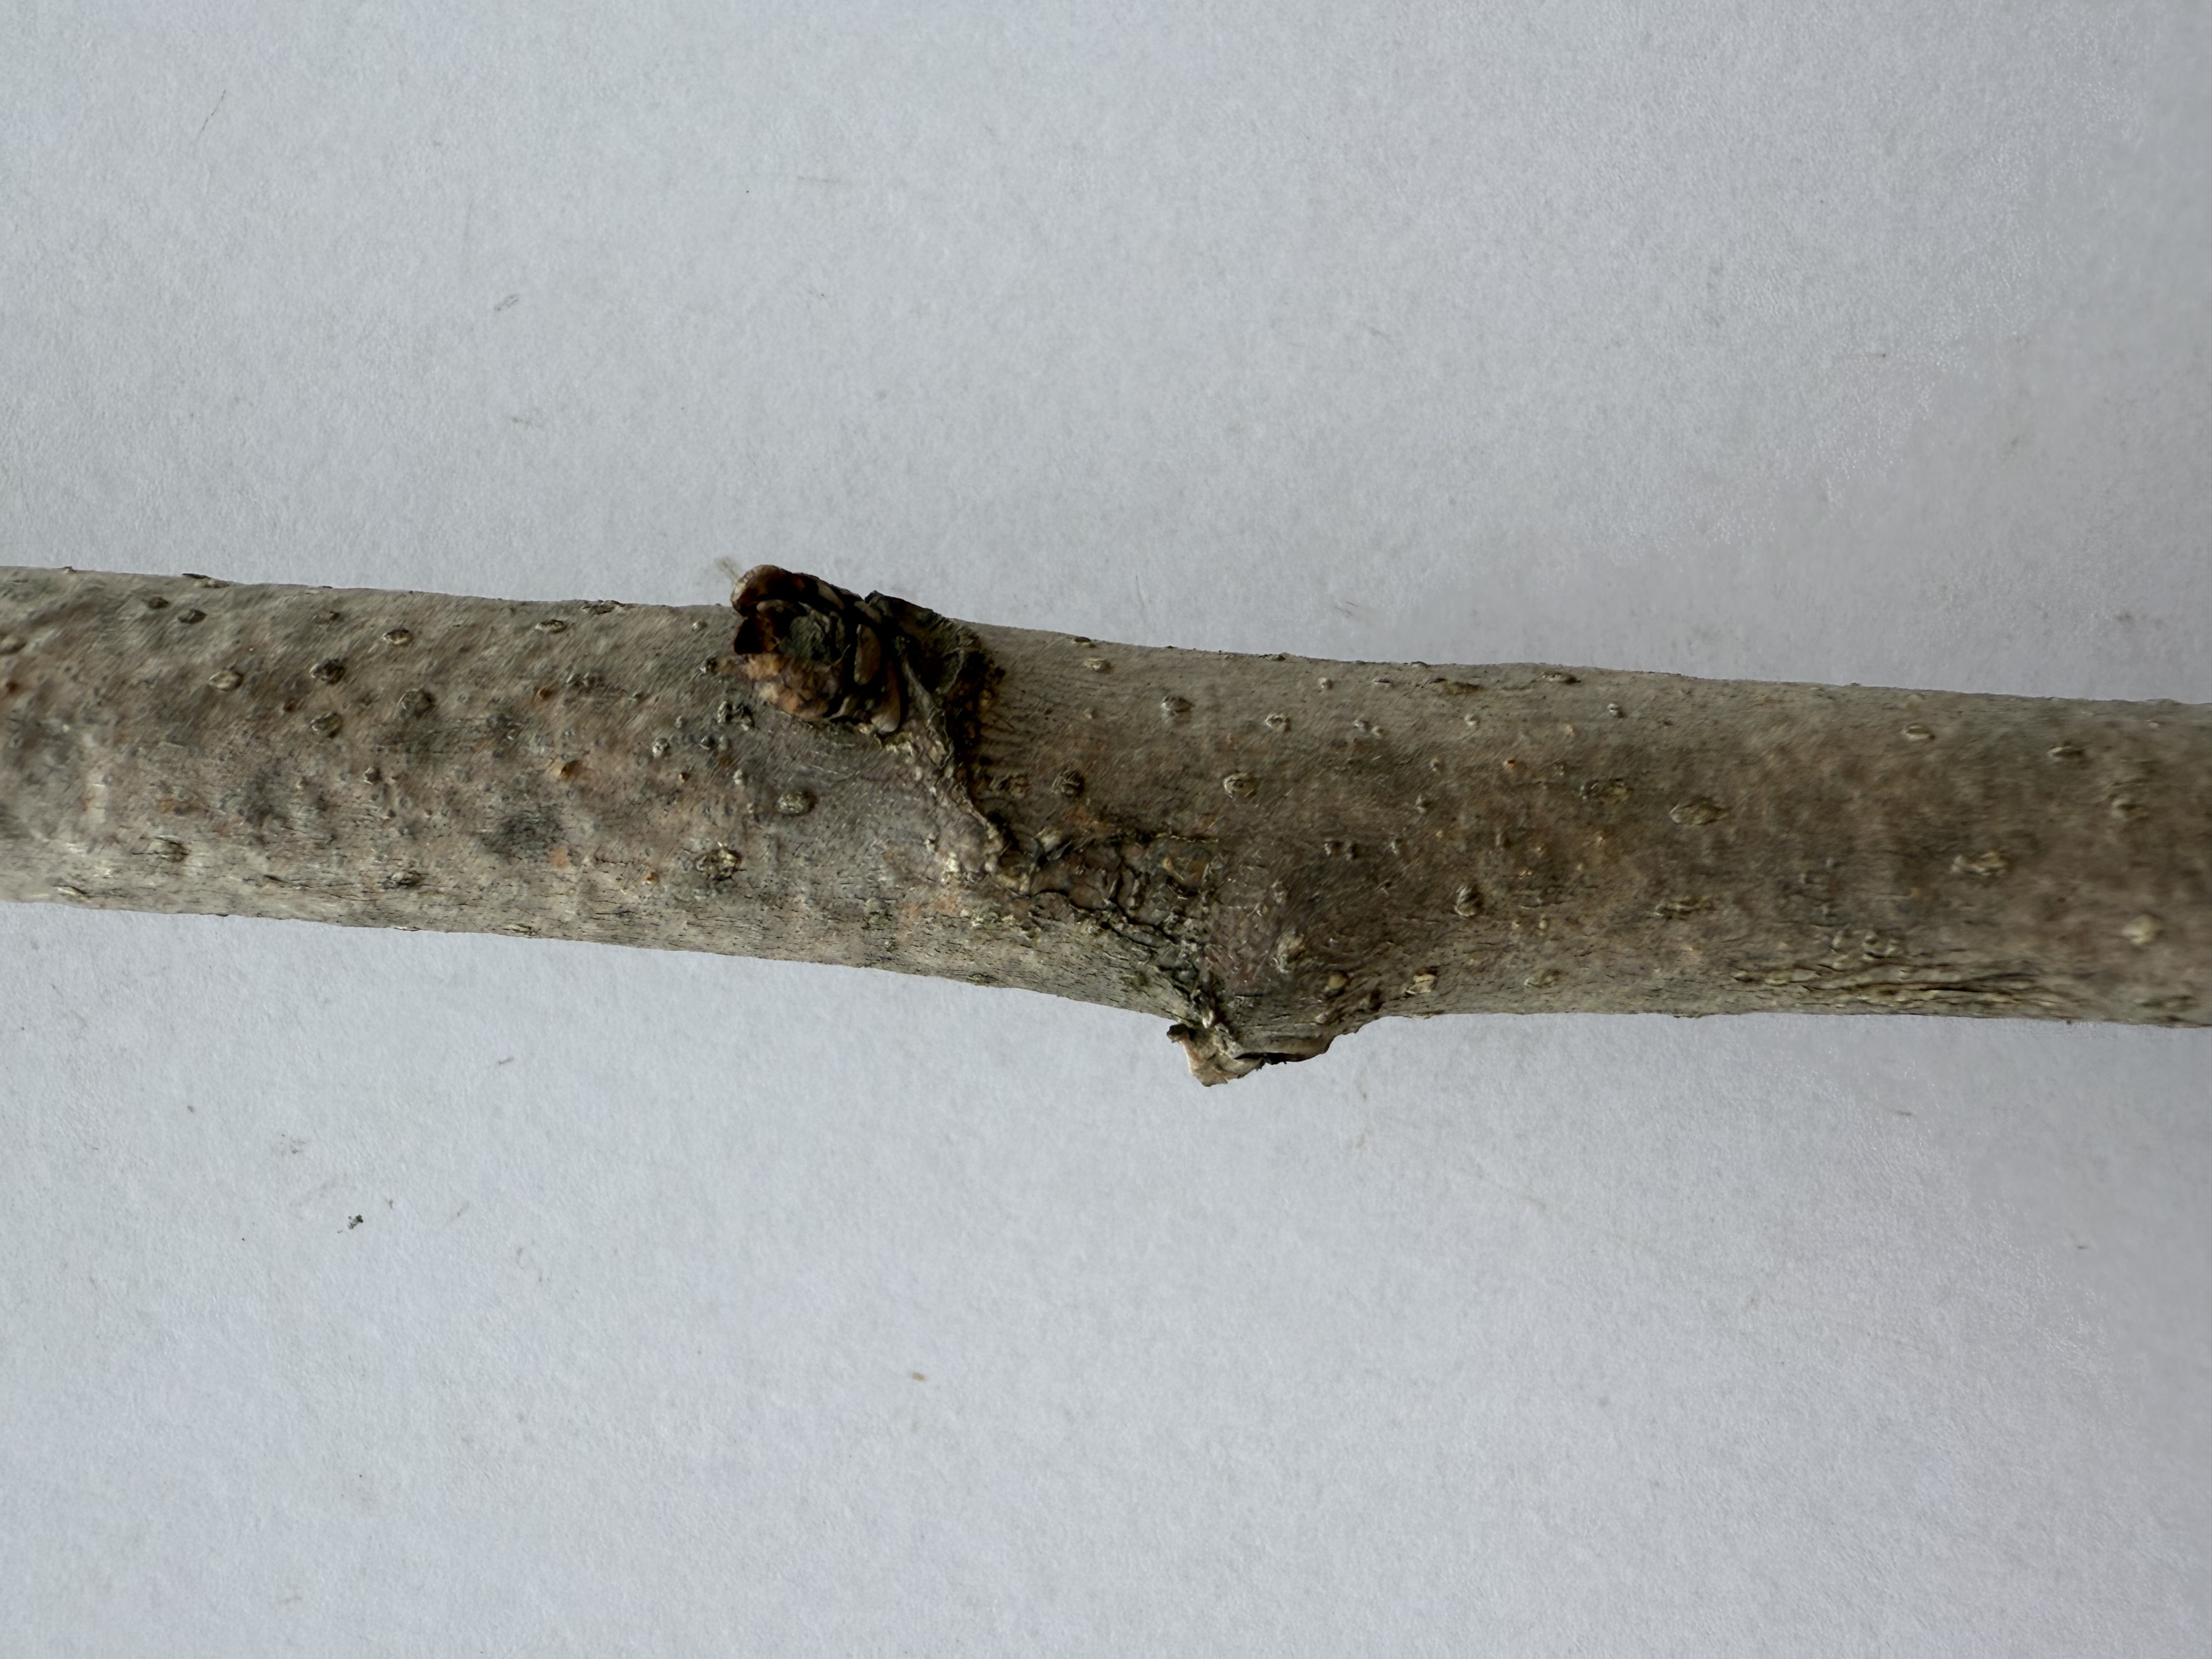
Variety: White Mulberry